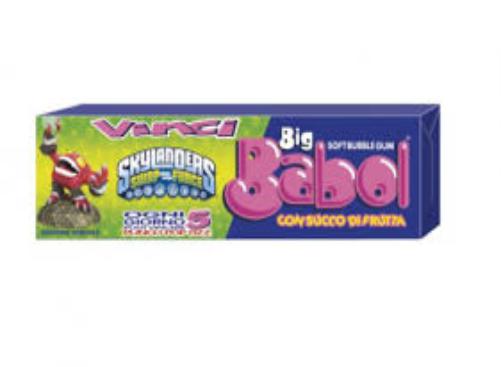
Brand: BigBabol
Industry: Food